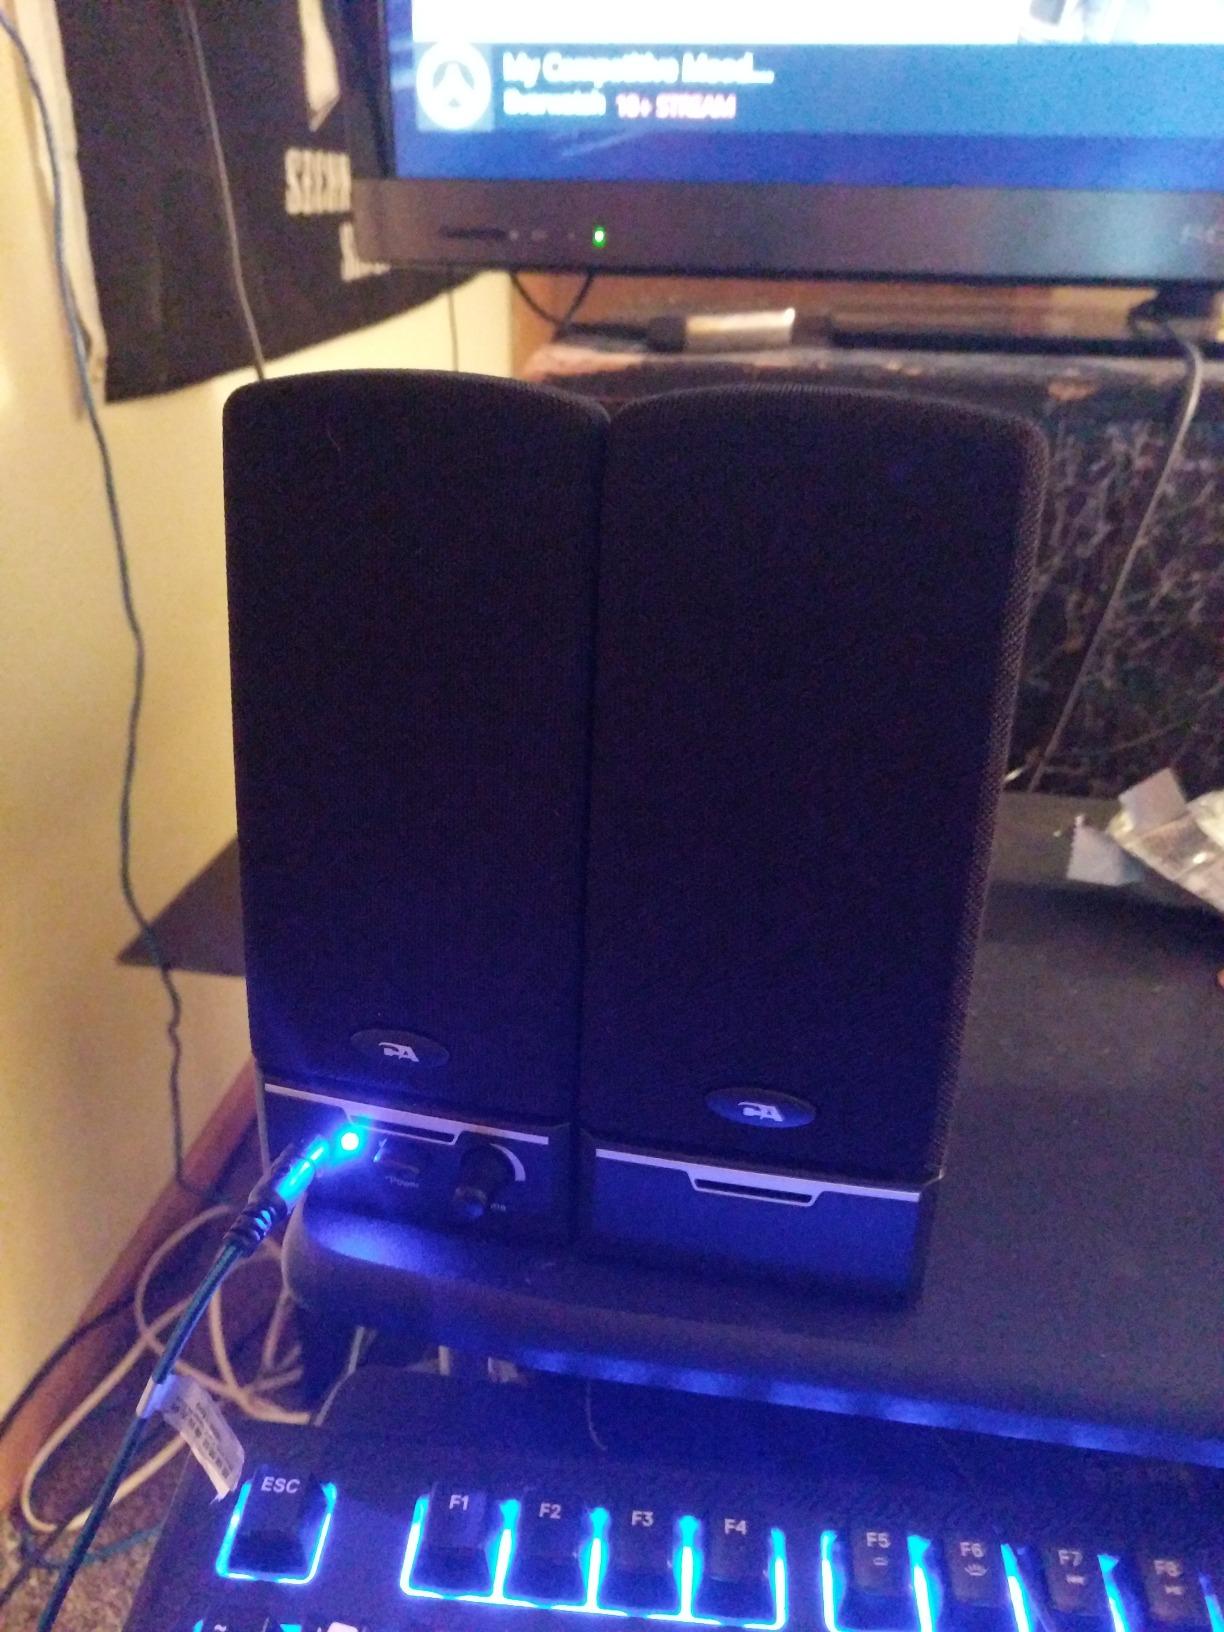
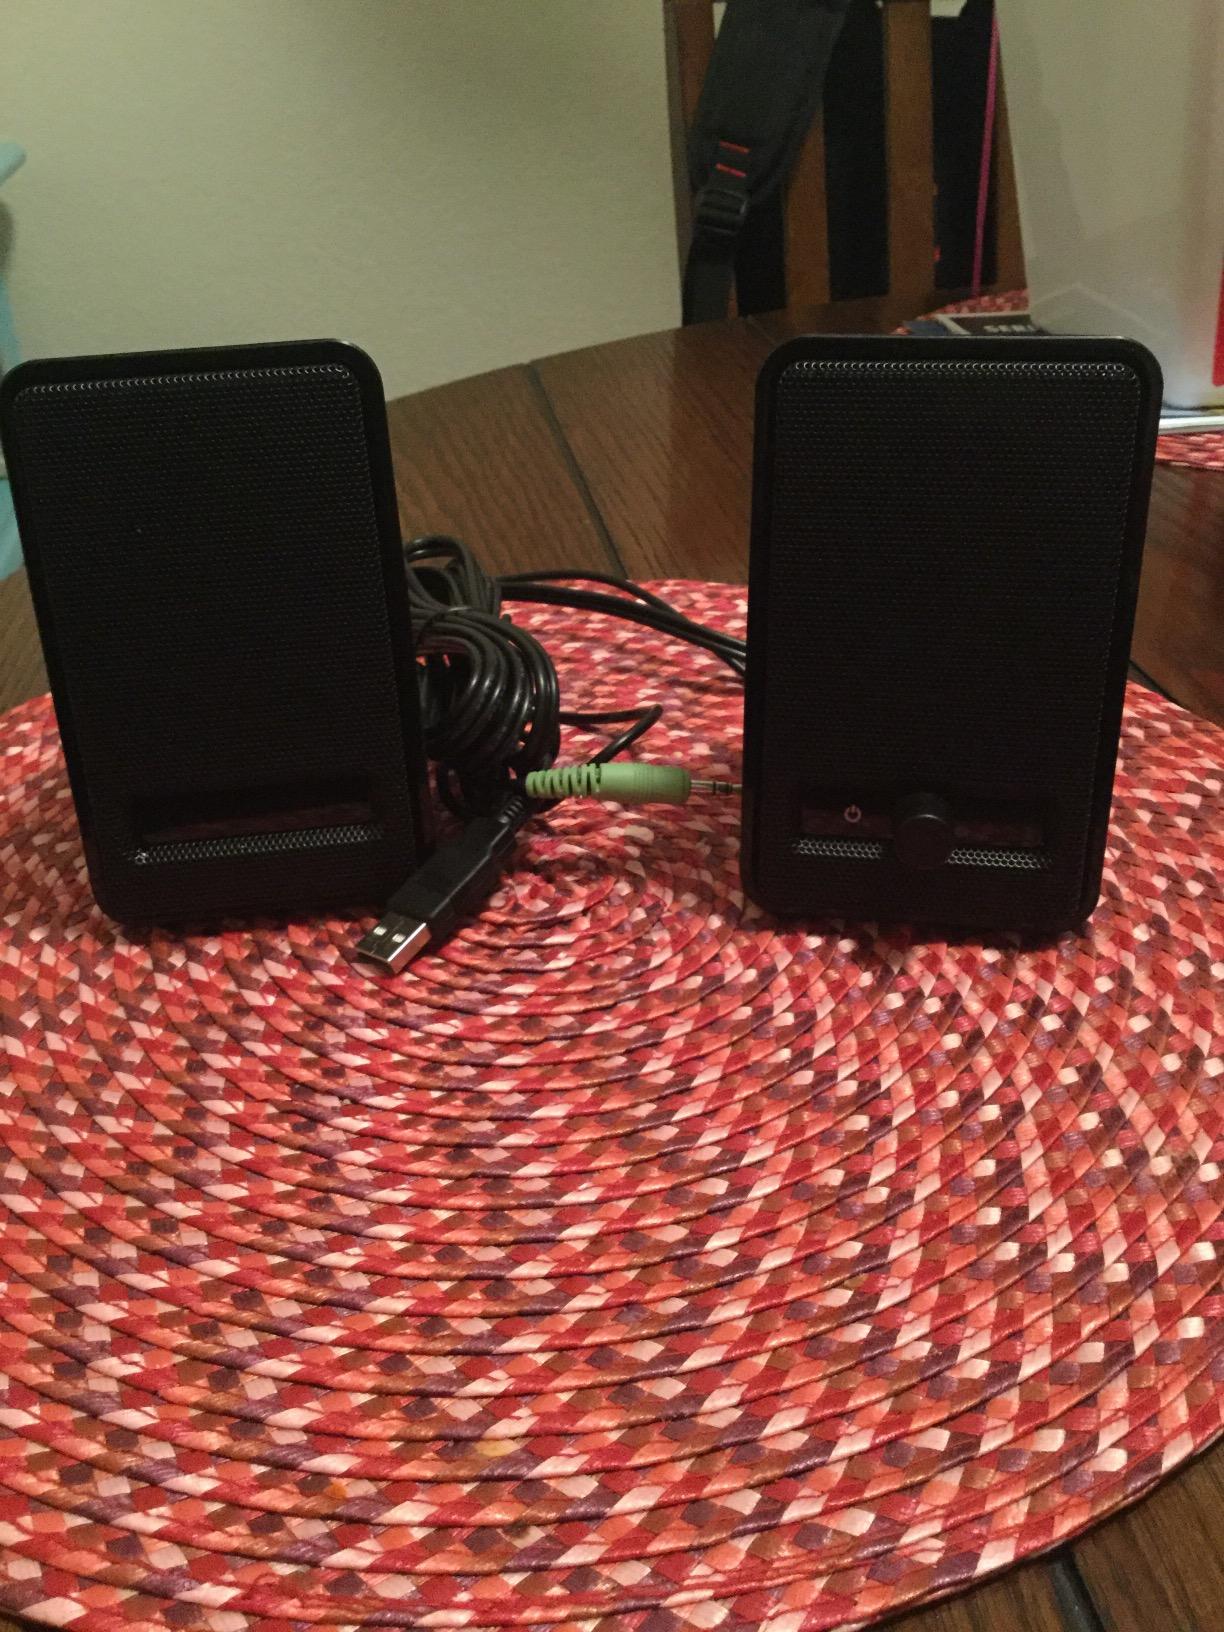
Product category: speaker
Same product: no